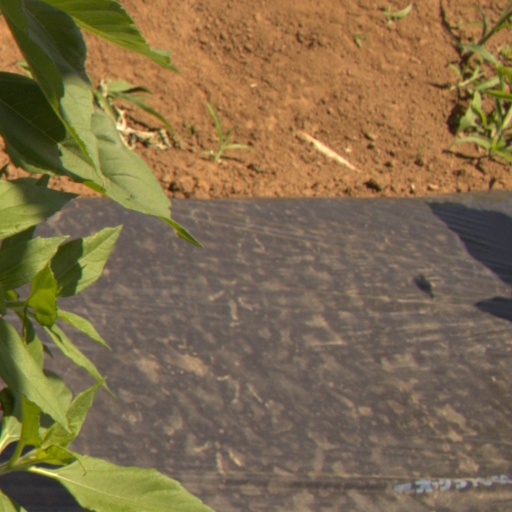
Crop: Jerusalem artichoke